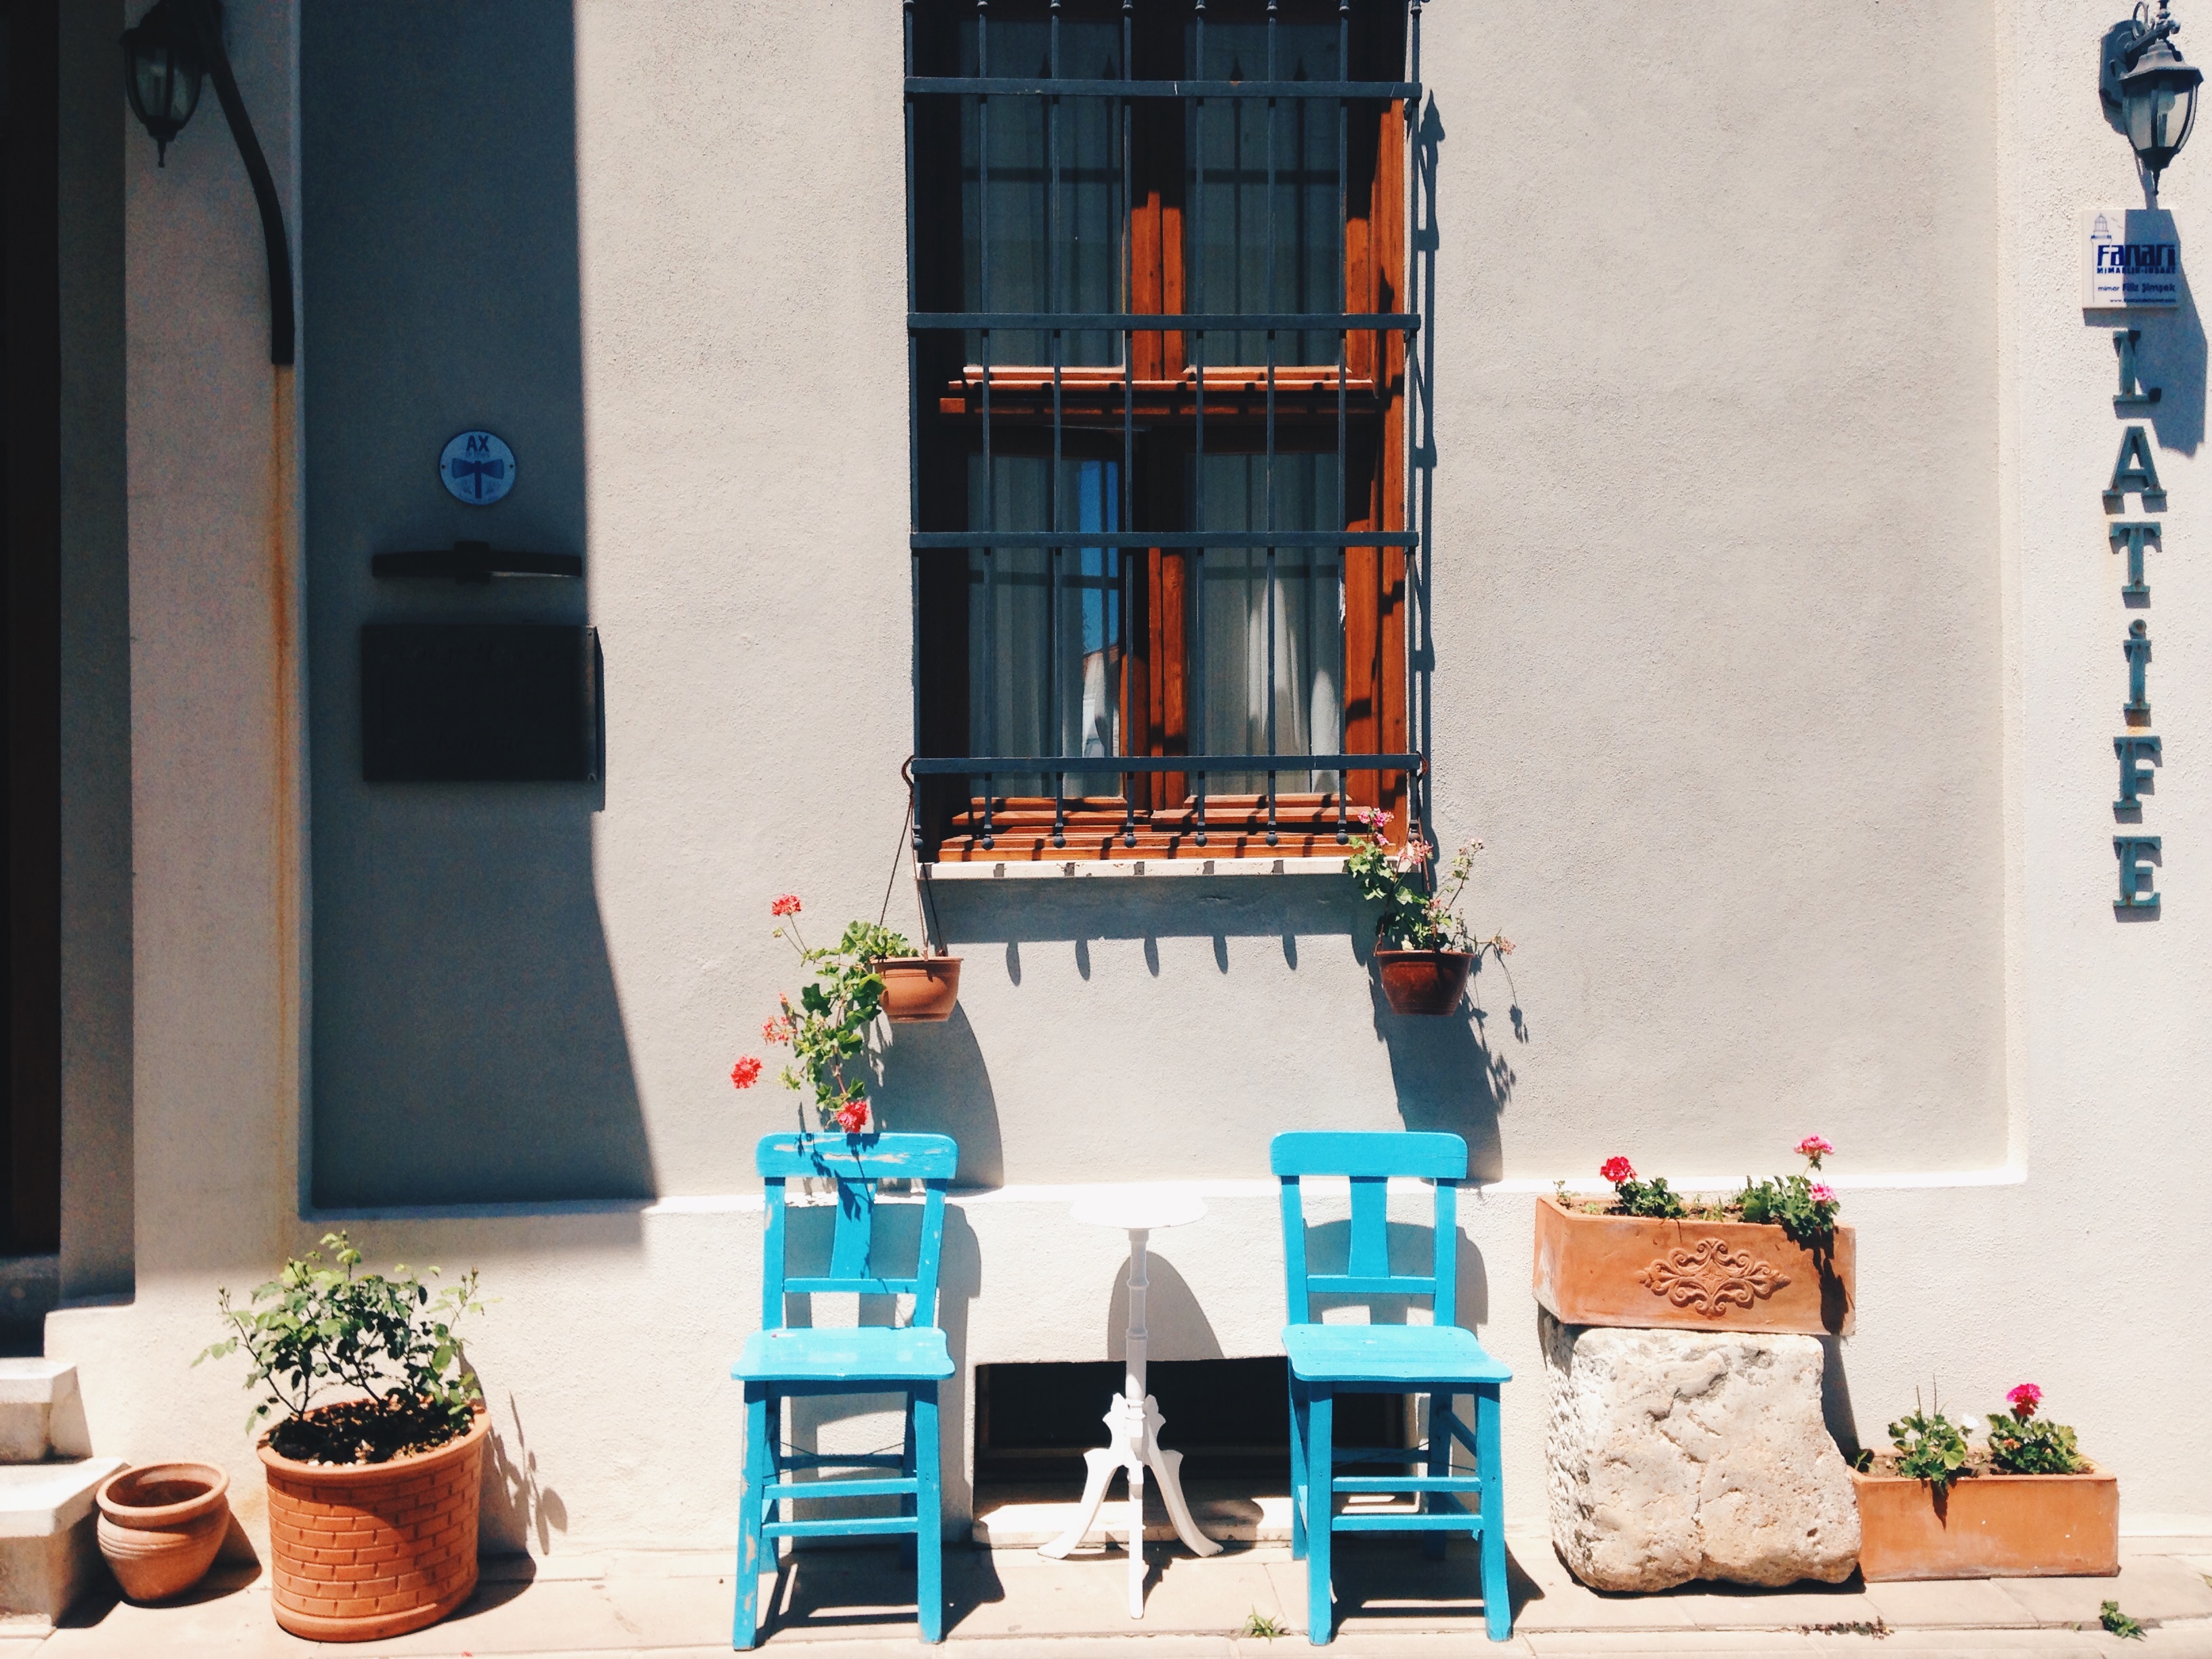
home, wall, color, blue, living room, room, interior design, design